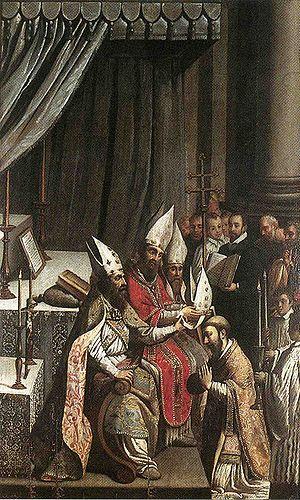
Claude Bassot est un peintre lorrain, né à Vittel vers 1580 et mort probablement dans le sud de la Lorraine à une date inconnue peut-être vers 1635. À partir de 1630, il n'y a plus, semble-t-il, d'œuvre reconnue de sa main.
La succession apostolique est la transmission, par les apôtres, à des successeurs, de l’autorité et des pouvoirs reçus de Jésus de Nazareth. De ce fait, ces successeurs sont seuls habilités à enseigner et à gouverner leurs Églises respectives. La succession apostolique se transmet au moyen des consécrations épiscopales dont certains canons définissent la validité. Ce concept ecclésiologique propre au christianisme joue dans la non-reconnaissance par les Églises catholique et orthodoxe des ministres d'autres confessions chrétiennes ou de leur autorité.
Les établissements monastiques du massif des Vosges illustrent l'histoire des régions françaises autrefois dans le Saint-Empire romain germanique, puis dans la France de l'Ancien Régime. Comme pour les princes-évêques, les abbesses et les abbés étaient très souvent princesse et prince d'Empire siégeant à la Diète d'Empire et certains étaient même souverains d'un état ecclésiastique indépendant avec un temporel plus ou moins étendu, à l'instar des nombreux territoires de la Kleinstaaterei du Saint-Empire. Leur implantation répond à une dynamique transfrontalière entre la Lorraine, la Suisse et l'Allemagne actuelles où la haute noblesse des anciennes dynasties européennes aussi bien que la petite noblesse régionale des pays rhénans joueront un rôle non négligeable. Leurs possessions territoriales ont conduit à des conflits avec les souverains laïcs, notamment à cause des avoueries qui les rendaient tributaires de la main armée des seigneurs locaux. La sécularisation de quelques abbayes prestigieuses en chapitres canoniaux est un point commun que l'on retrouve sur les deux versants du massif vosgien.
Saint Dié, ou saint Déodat de Nevers, Deodatus en latin d'Église, ou saint Dieudonné en ancien français, est un personnage légendaire du VIIᵉ siècle, premier patron d'un vaste ban montagnard centré sur la haute vallée de la Meurthe dans les Vosges. Il ne doit pas être confondu avec Saint Deodat de Nole.